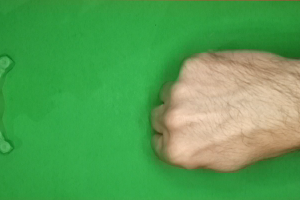
Label: rock